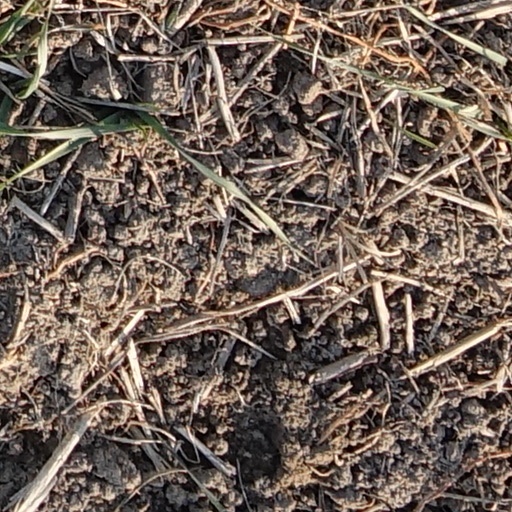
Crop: wheat